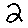
Label: 2